John McNeil

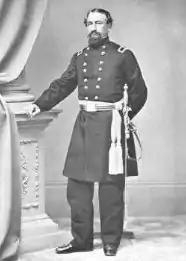
Brig. Gen. John McNeil

John McNeil (February 14, 1813 – June 8, 1891) was a general in the Union Army during the American Civil War. He was most noted for his role in the Palmyra massacre and other acts of alleged brutality, as well as his participation in the Battle of Westport, the largest battle west of the Mississippi River. For his role in the Palmyra massacre, he was given the nickname "Butcher of Palmyra".